Gráda

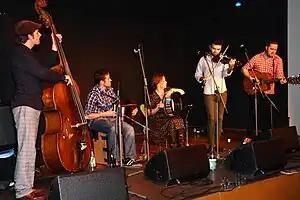
Gráda at "Kult", Niederstetten, 2010

Gráda is a traditional Irish music band founded in 2001 whose members are a mix of Irish and New Zealand musicians. Based in Dublin and Galway, Ireland, Gráda have spent much of their time touring internationally. In 2011, members of Gráda disbanded to work on individual projects. The band reformed in 2020 to play a concert in New Zealand and were joined by Tola Custy. In October 2023 they reformed to embark on a nine date tour of New Zealand, to be followed by dates in Ireland